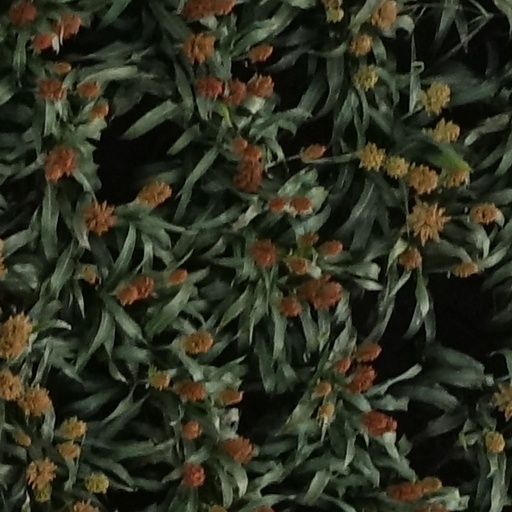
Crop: sorghum